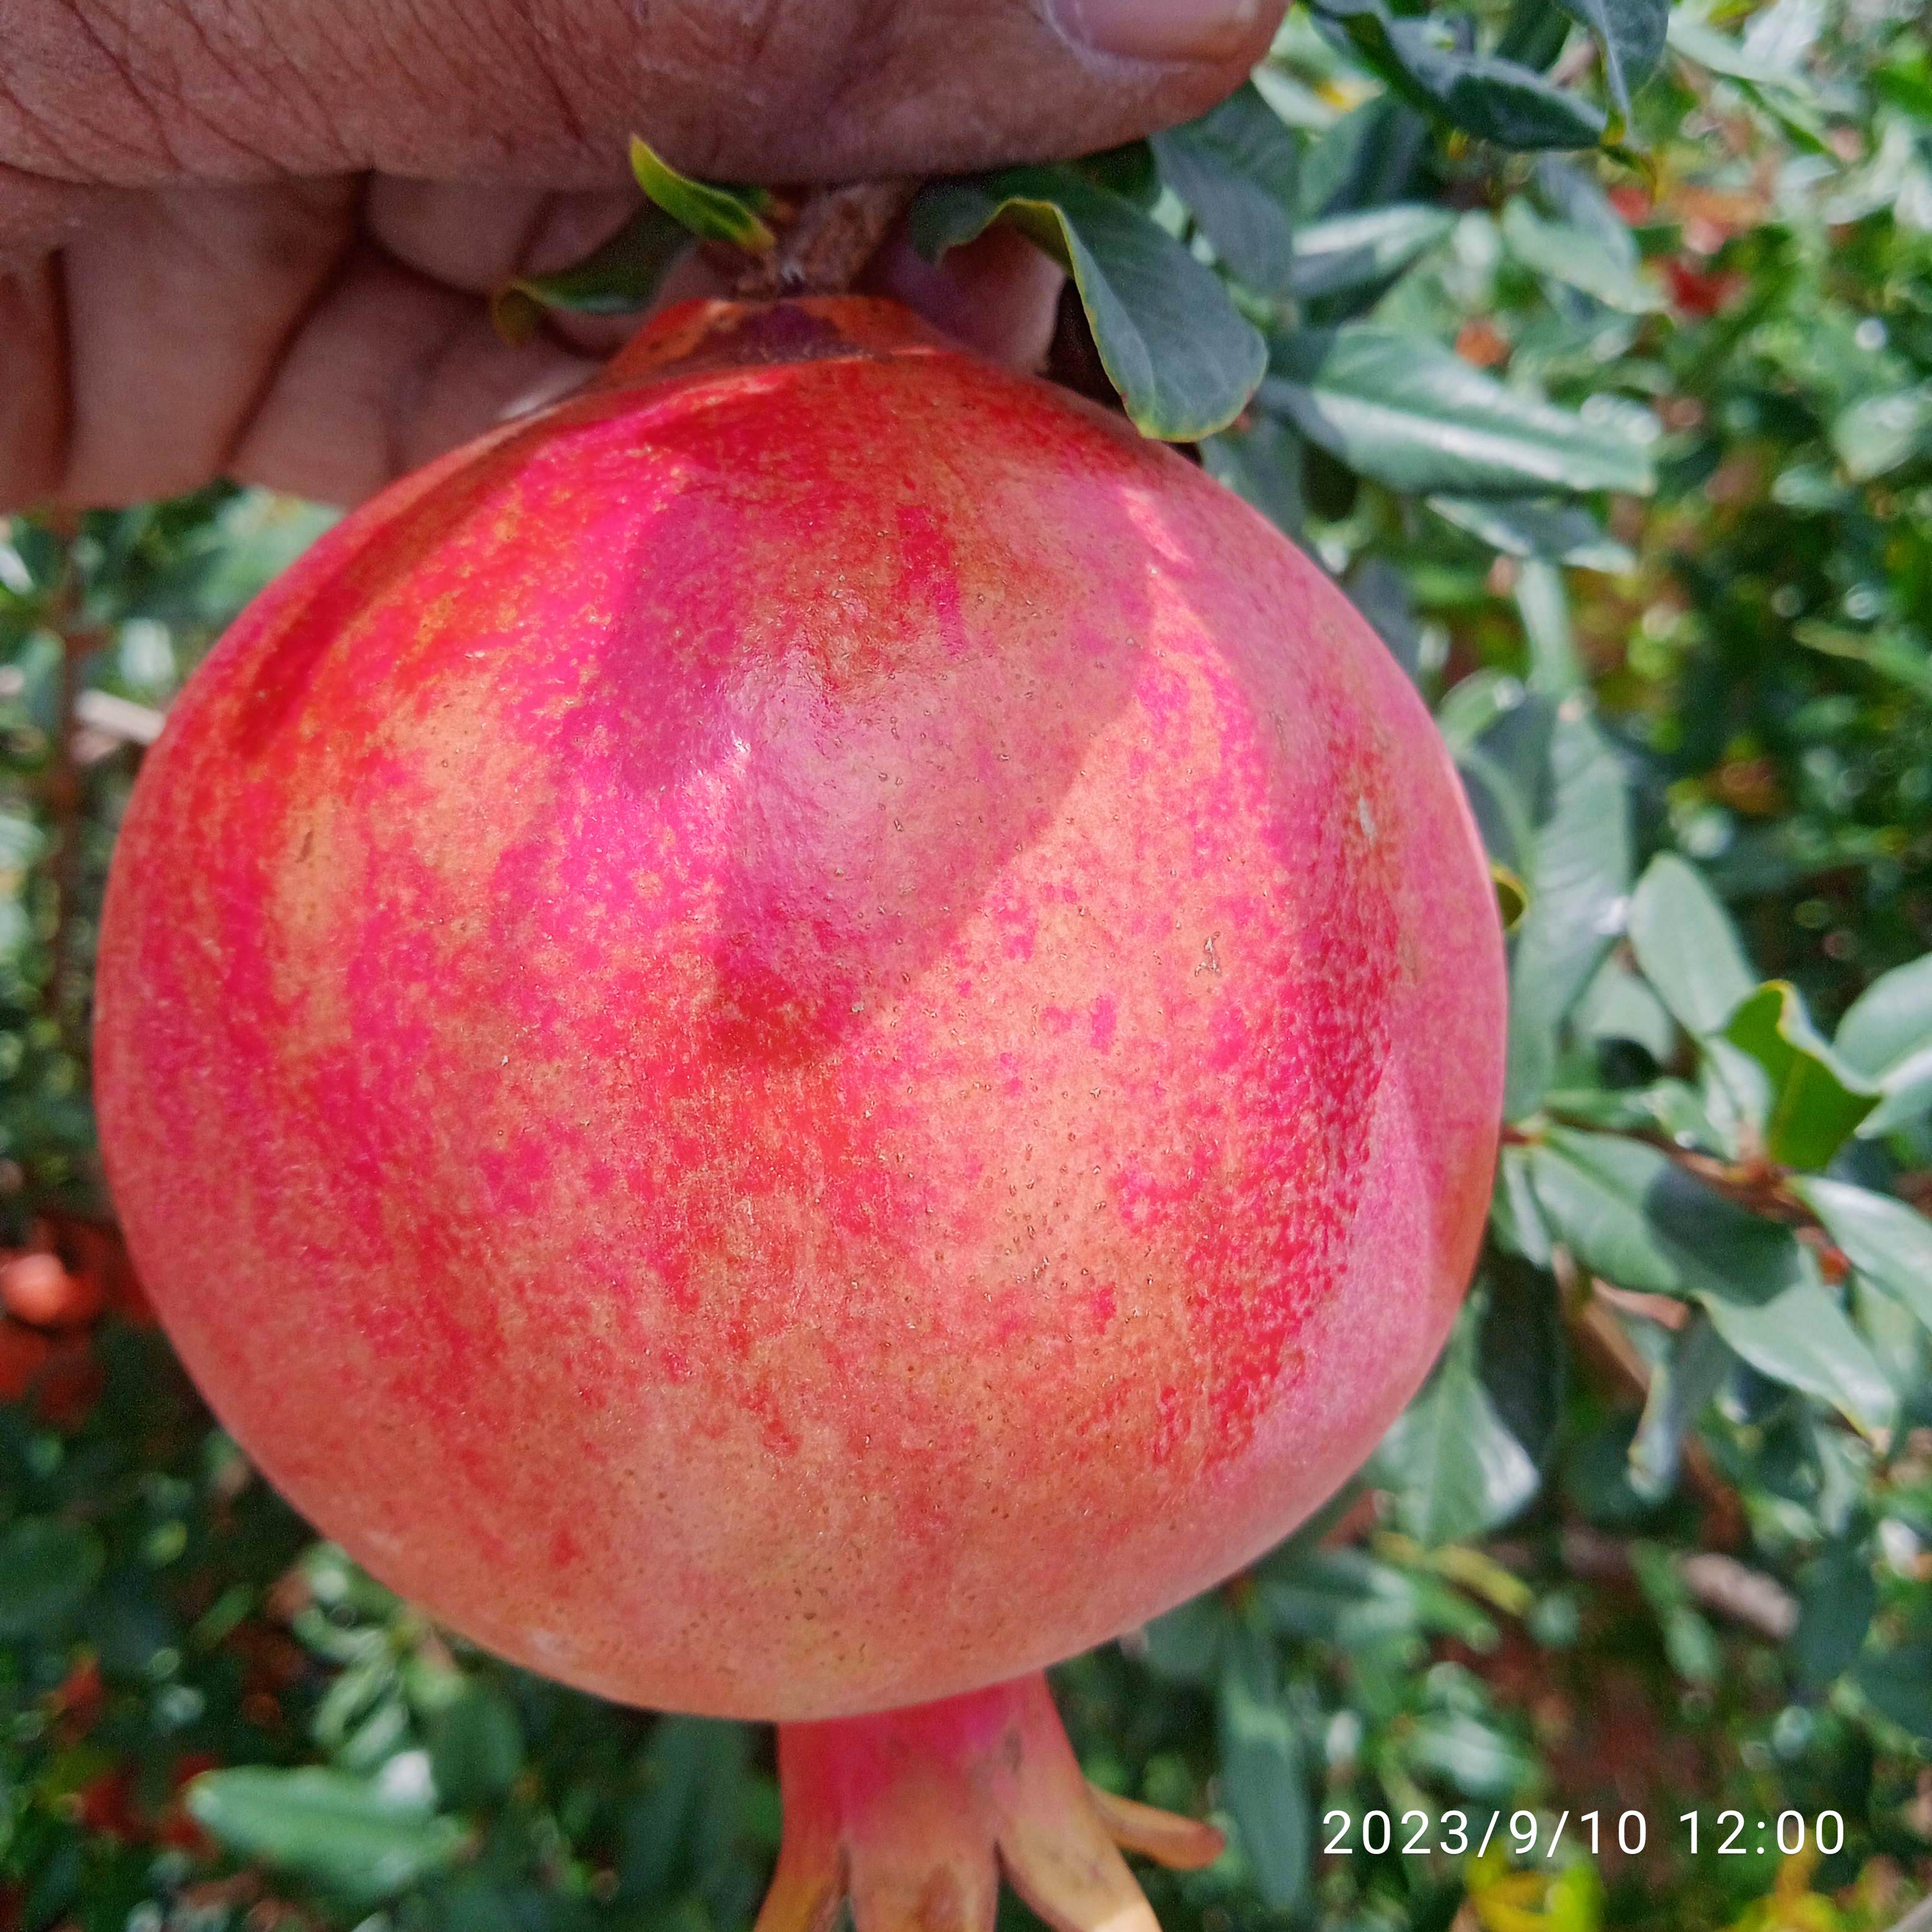
Label: Healthy